Vittorio Tedesco Zammarano

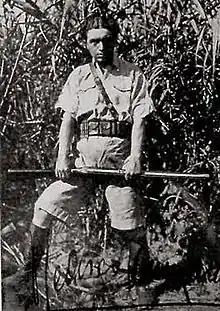
Vittorio Tedesco Zammarano

He was born in Paris in 1890 to Italian parents, Ettore Tedesco and Ida D'Ascanio.